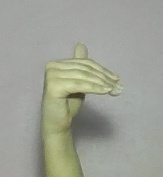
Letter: khaa